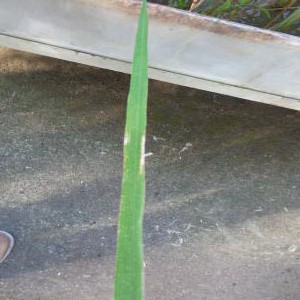
Disease: Bacterialblight